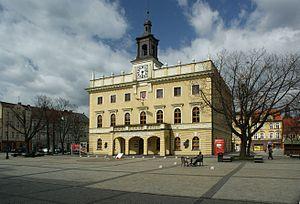
Ostrów Wielkopolski est une ville de Pologne située dans le Sud-Est de la voïvodie de Grande-Pologne dont elle est la cinquième plus grande ville. C'est le chef-lieu du powiat d'Ostrów Wielkopolski et également le centre administratif de la gmina rurale d'Ostrów Wielkopolski, bien que la ville ne fasse pas partie de son territoire.